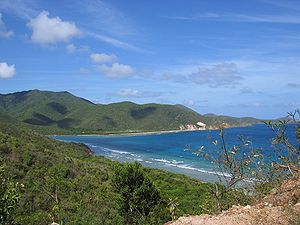
Virgin Islands National Park
Reef Bay i nationalparken set fra Cocoloba Point.
Virgin Islands National Park er en nationalpark der blev oprettet den 2. august 1956, som den 29. i USA, og dækker et areal på 59 km². Nationalparken dækker cirka 60 procent af øen St. Jan i de Amerikanske Jomfruøer. Hassel Island uden for Charlotte Amalie og nogle mindre områder på St. Thomas indgår også i nationalparken. Nationalparkens område på St. Jan blev givet i gave af Laurence Rockefeller.